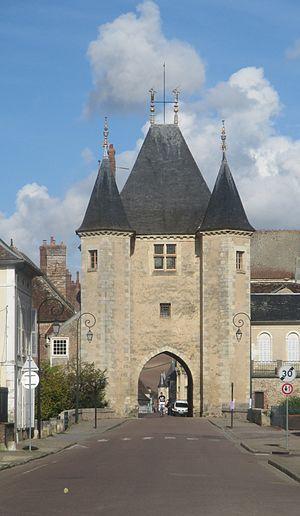
Porte de Joigny